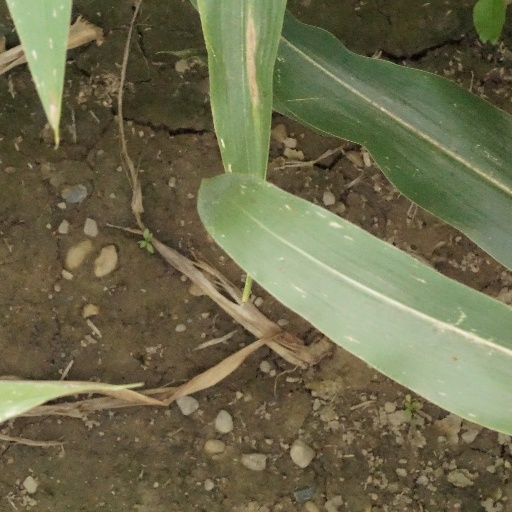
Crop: maize; corn